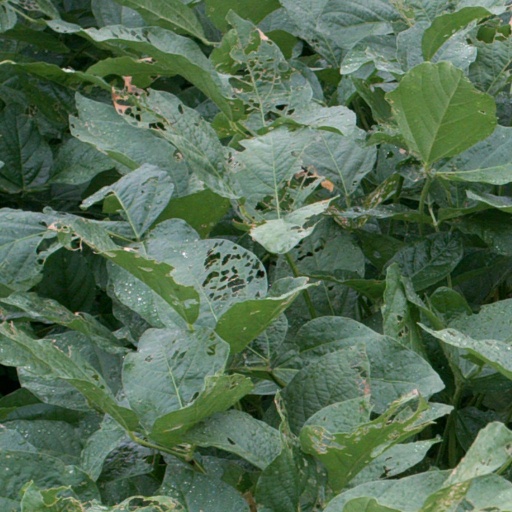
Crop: soybean